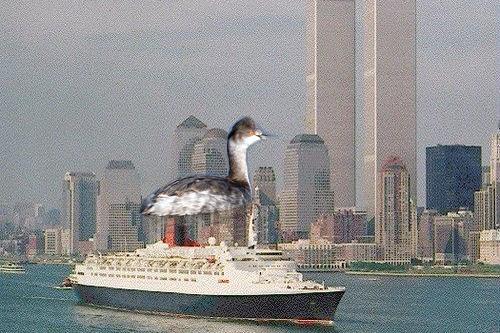
Bird species: Eared_Grebe
Bird type: waterbird
Background: water